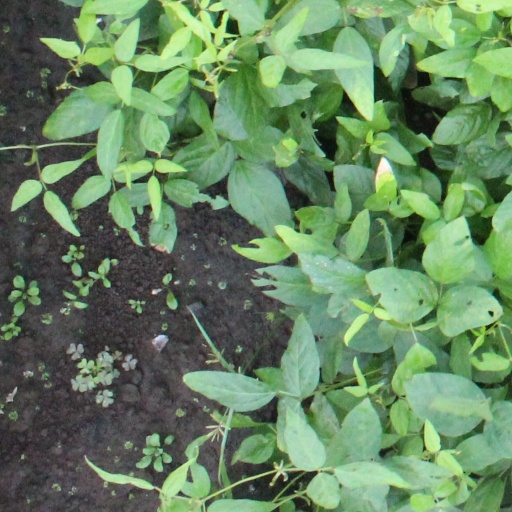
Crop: soybean